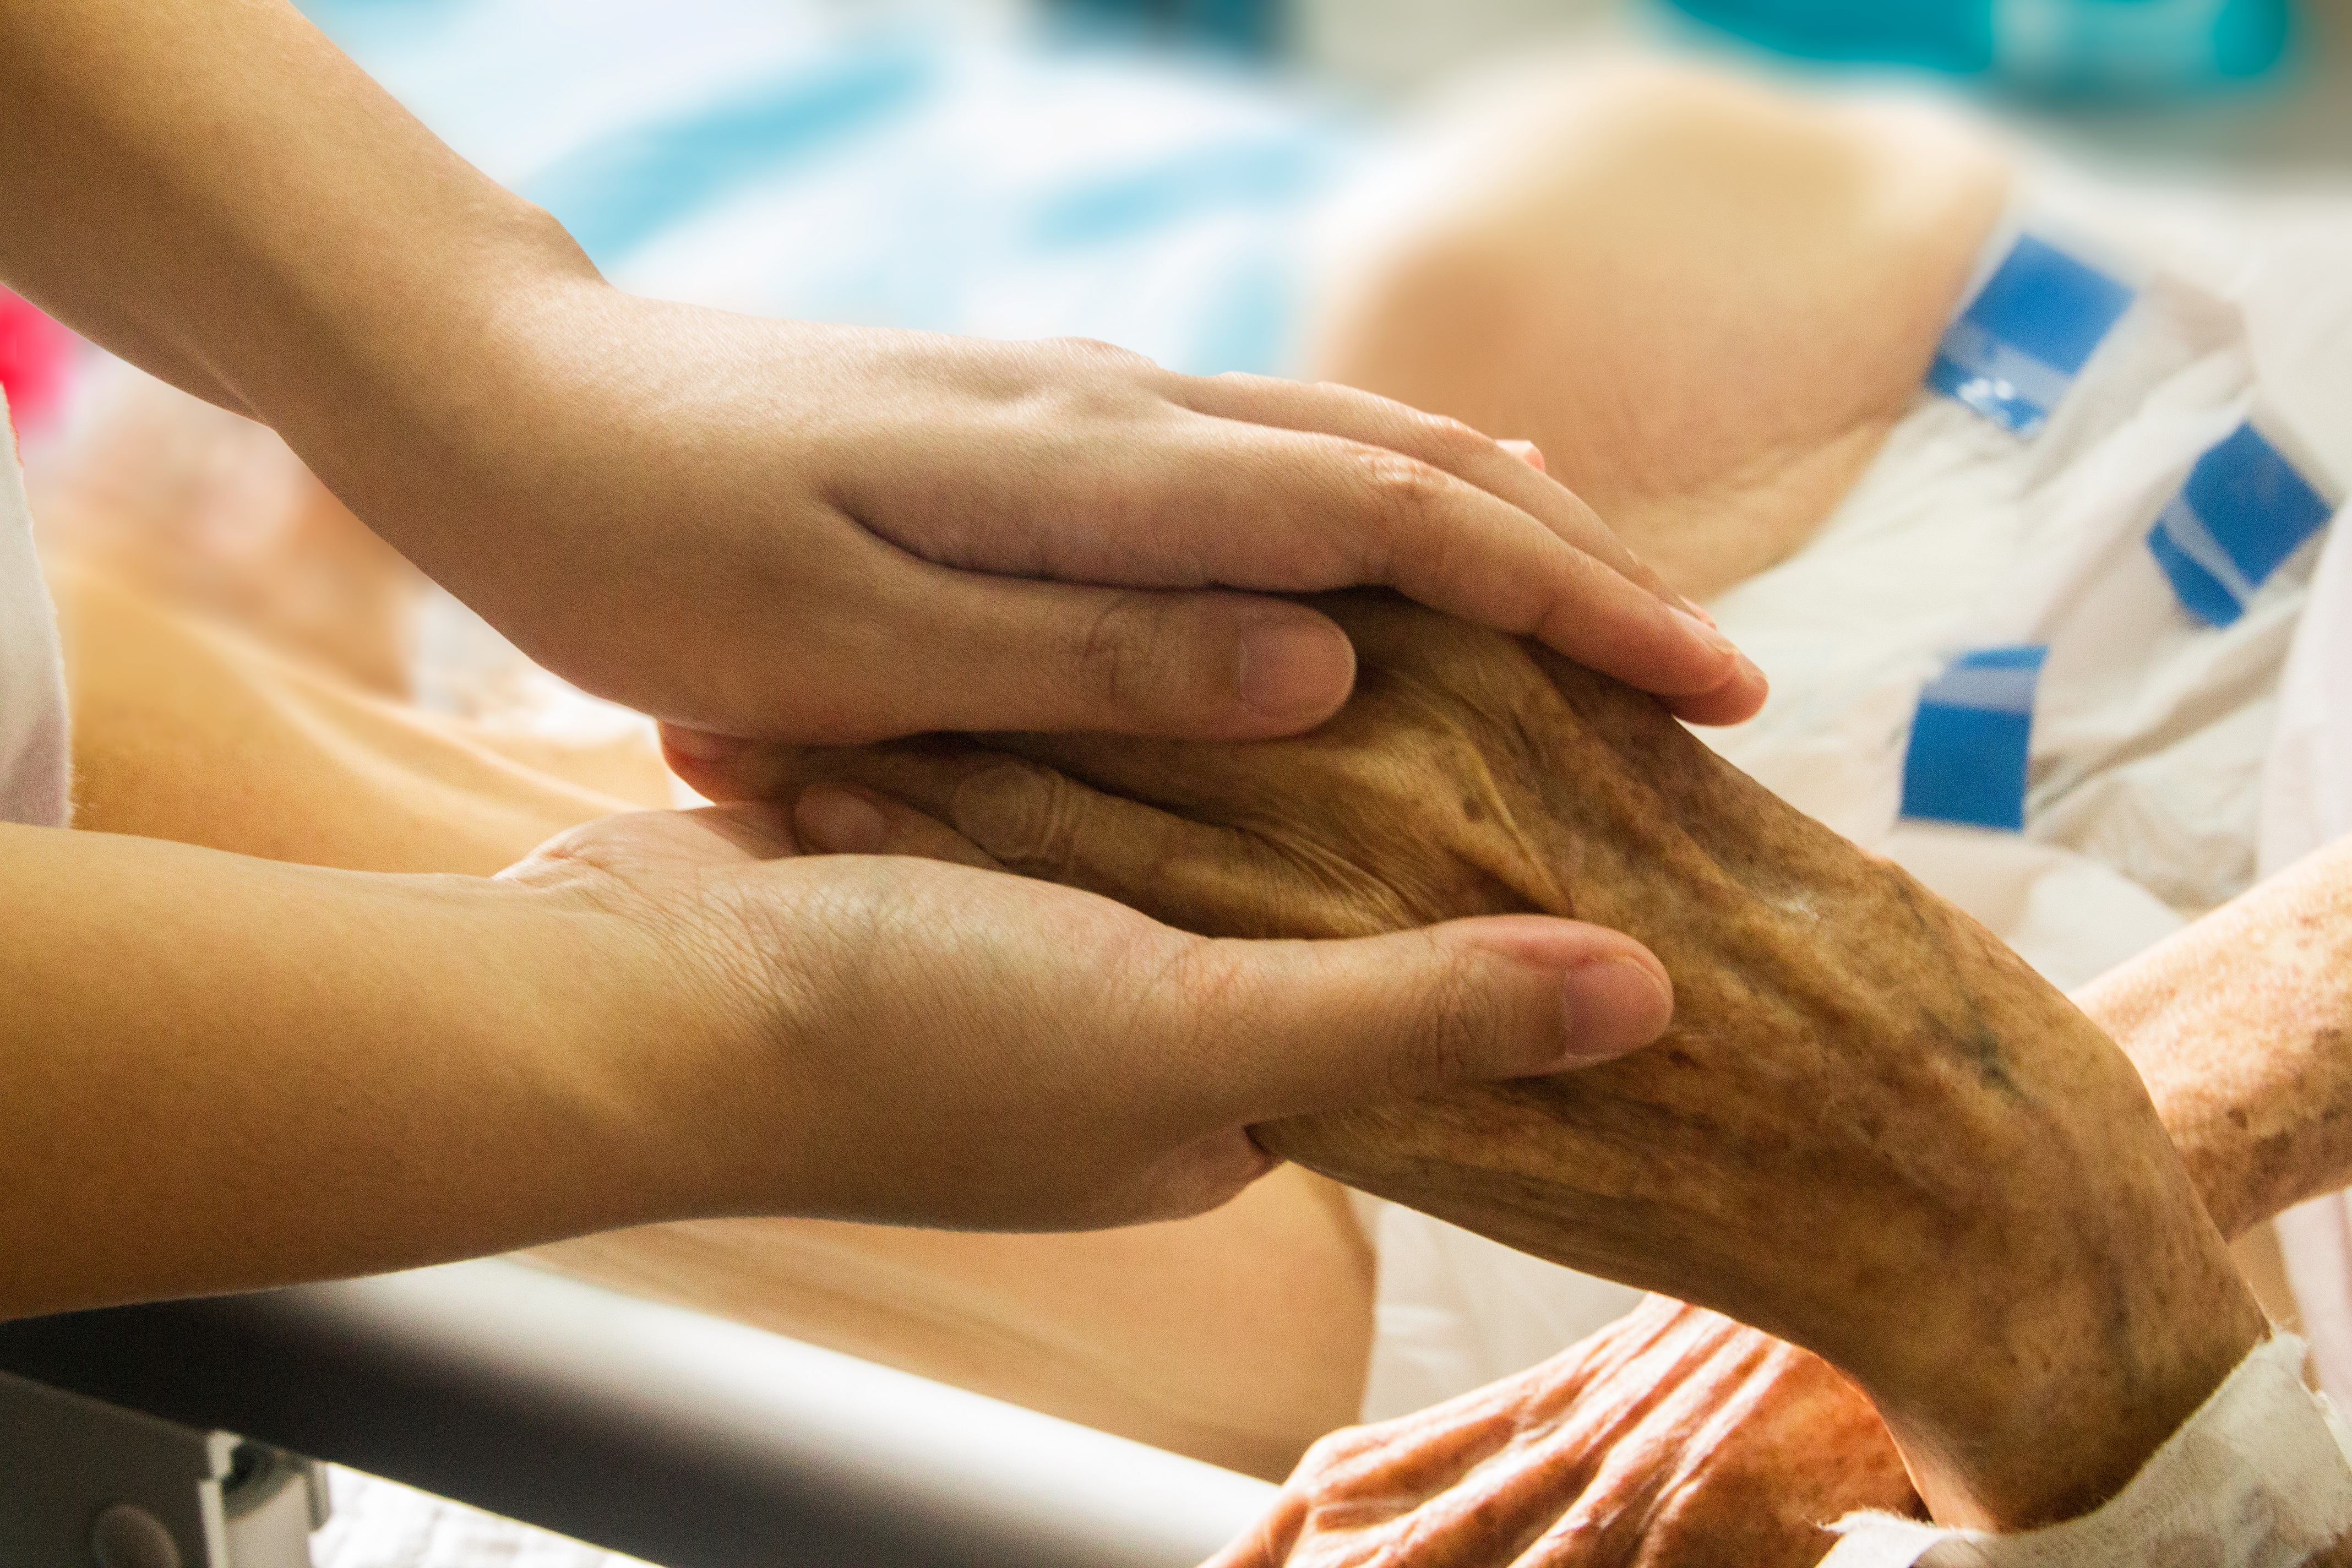
hand, leg, holding hand, arm, muscle, human body, console, massage, hand in hand, caring, hospice, therapy, patient, nursing, pavilion care, sense